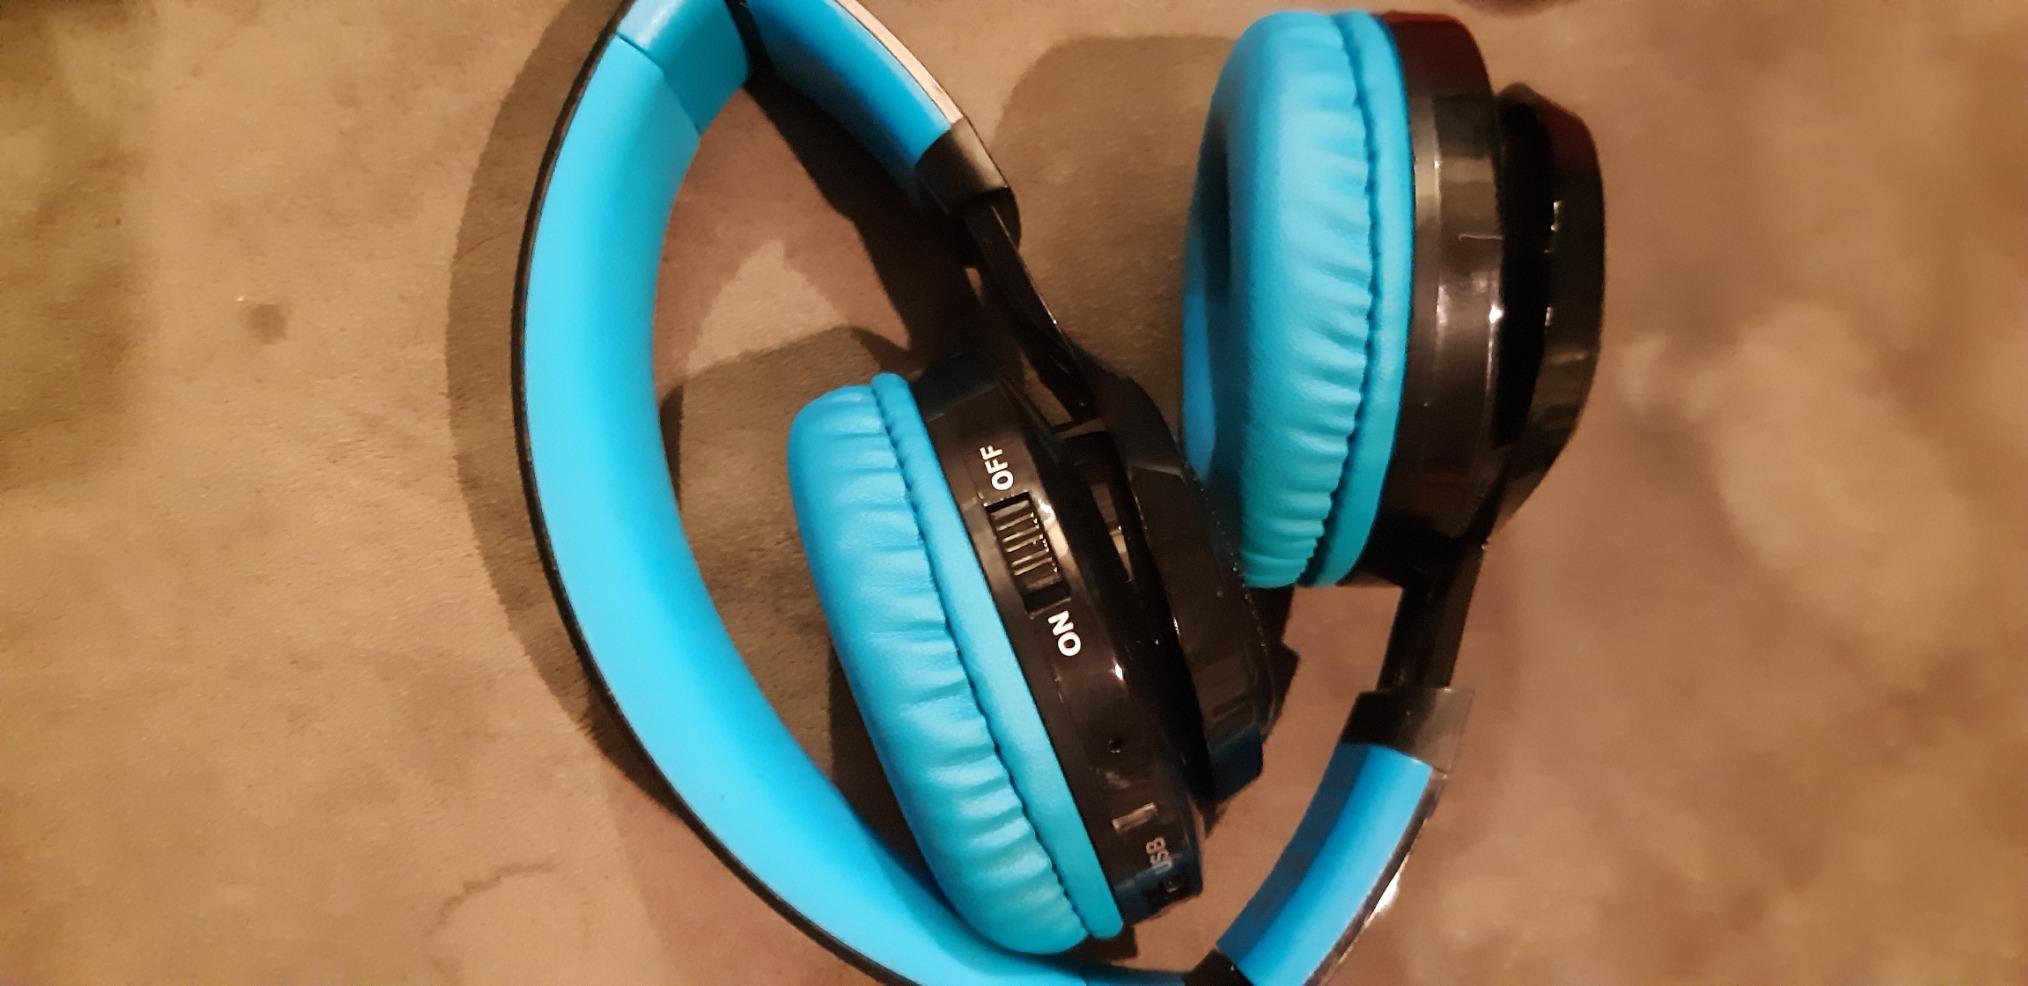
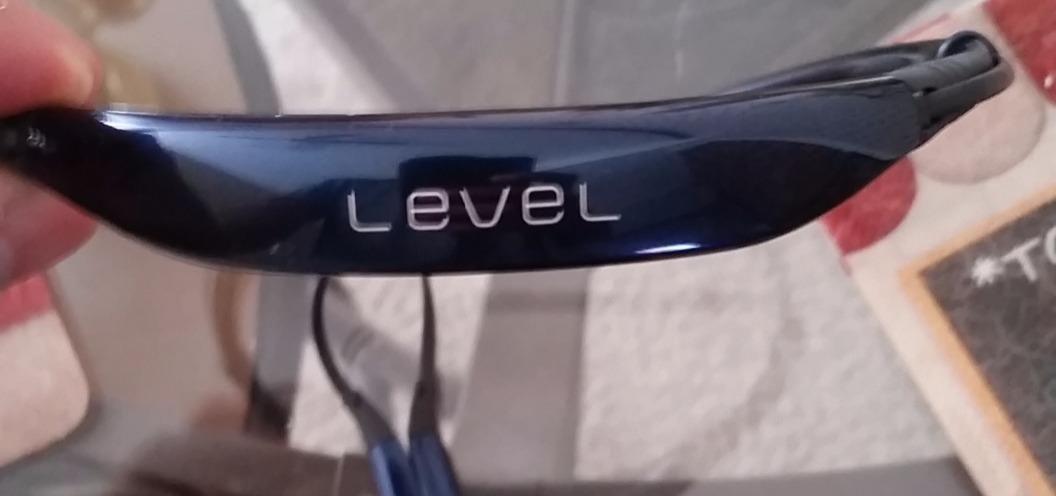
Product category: headphones
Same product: no